Thirteen Colonies

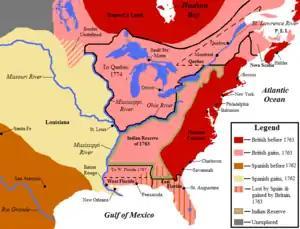
Territorial changes following the French and Indian War; land held by the British before 1763 is shown in red and land gained by Britain in 1763 is shown in pink

In 1738, an incident involving a Welsh mariner named Robert Jenkins sparked the War of Jenkins' Ear between Britain and Spain. Hundreds of North Americans volunteered for Admiral Edward Vernon's assault on Cartagena de Indias, a Spanish city in South America. The war against Spain merged into a broader conflict known as the War of the Austrian Succession, but most colonists called it King George's War. In 1745, British and colonial forces captured the town of Louisbourg, and the war came to an end with the 1748 Treaty of Aix-la-Chapelle. However, many colonists were angered when Britain returned Louisbourg to France in return for Madras and other territories. In the aftermath of the war, both the British and French sought to expand into the Ohio River valley.